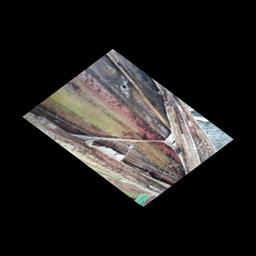
Label: PSEUDOSTEM WEEVIL